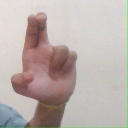
अक्षर: आ